The Jackson 5

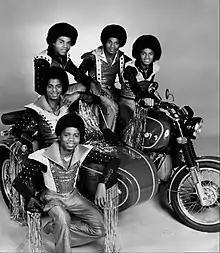

In 1969, one year after the assassination of Dr. Martin Luther King Jr., there was a time when Black power movement and the civil rights movement were disintegrating. It was during this time that the Jackson 5 would emerge. The Jackson family was important to black culture. After the Lyndon B. Johnson administration declared the black family broken with the Moynihan Report, Motown and the Jackson family gave America and the world renewed faith in the American dream with an idealized image of domestic bliss. Black ascensionism was in the air. The Jackson family presented to America and the world a new positive image of black families. They changed the perception of the African-American male worldwide. The brothers became a household name and appealed equally to black and white audiences, breaking racial barriers.